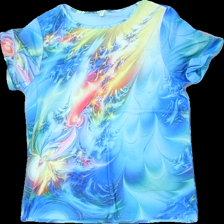
View: front
Type: T-shirt
Category: Unisex
Brand: Missing
Colors: White, Blue, Green, Multicolor
Material: 100% Polyester
Pattern: Other
Cut: Loose
Size: XL
Season: All
Price range: <50
Recommended usage: Recycle